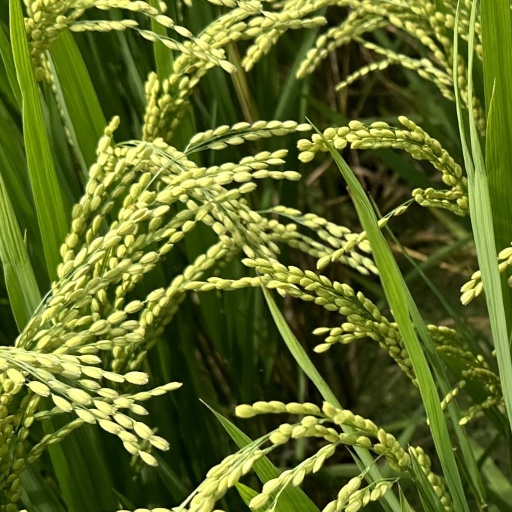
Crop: rice